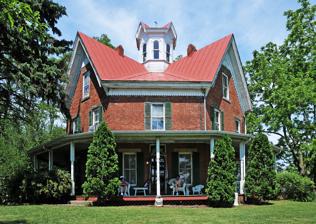
Building: Ezekiel B. Zimmerman Octagon House
Country: United States of America
Year built: 1883
Historic house in Ohio, United States United States historic place Zimmerman Bury Octagon House U.S. National Register of Historic Places Show map of Ohio Show map of the United States Nearest city Marshallville, Ohio Coordinates 40°55′22″N 81°45′47″W / 40.92278°N 81.76306°W / 40.92278; -81.76306 Built 1883 Architect Ezekiel B. Zimmerman Architectural style Combination Queen Anne and Steamboat Gothic, Octagon Mode NRHP reference No. 75001553 Added to NRHP May 28, 1975 The Zimmerman Bury Octagon House is an historic octagonal house located in Marshallville , Ohio . It was built in 1883 by Ezekiel B. Zimmerman. On May 28, 1975, it was added to the National Register of Historic Places . See also List of Registered Historic Places in Ohio , Wayne County References